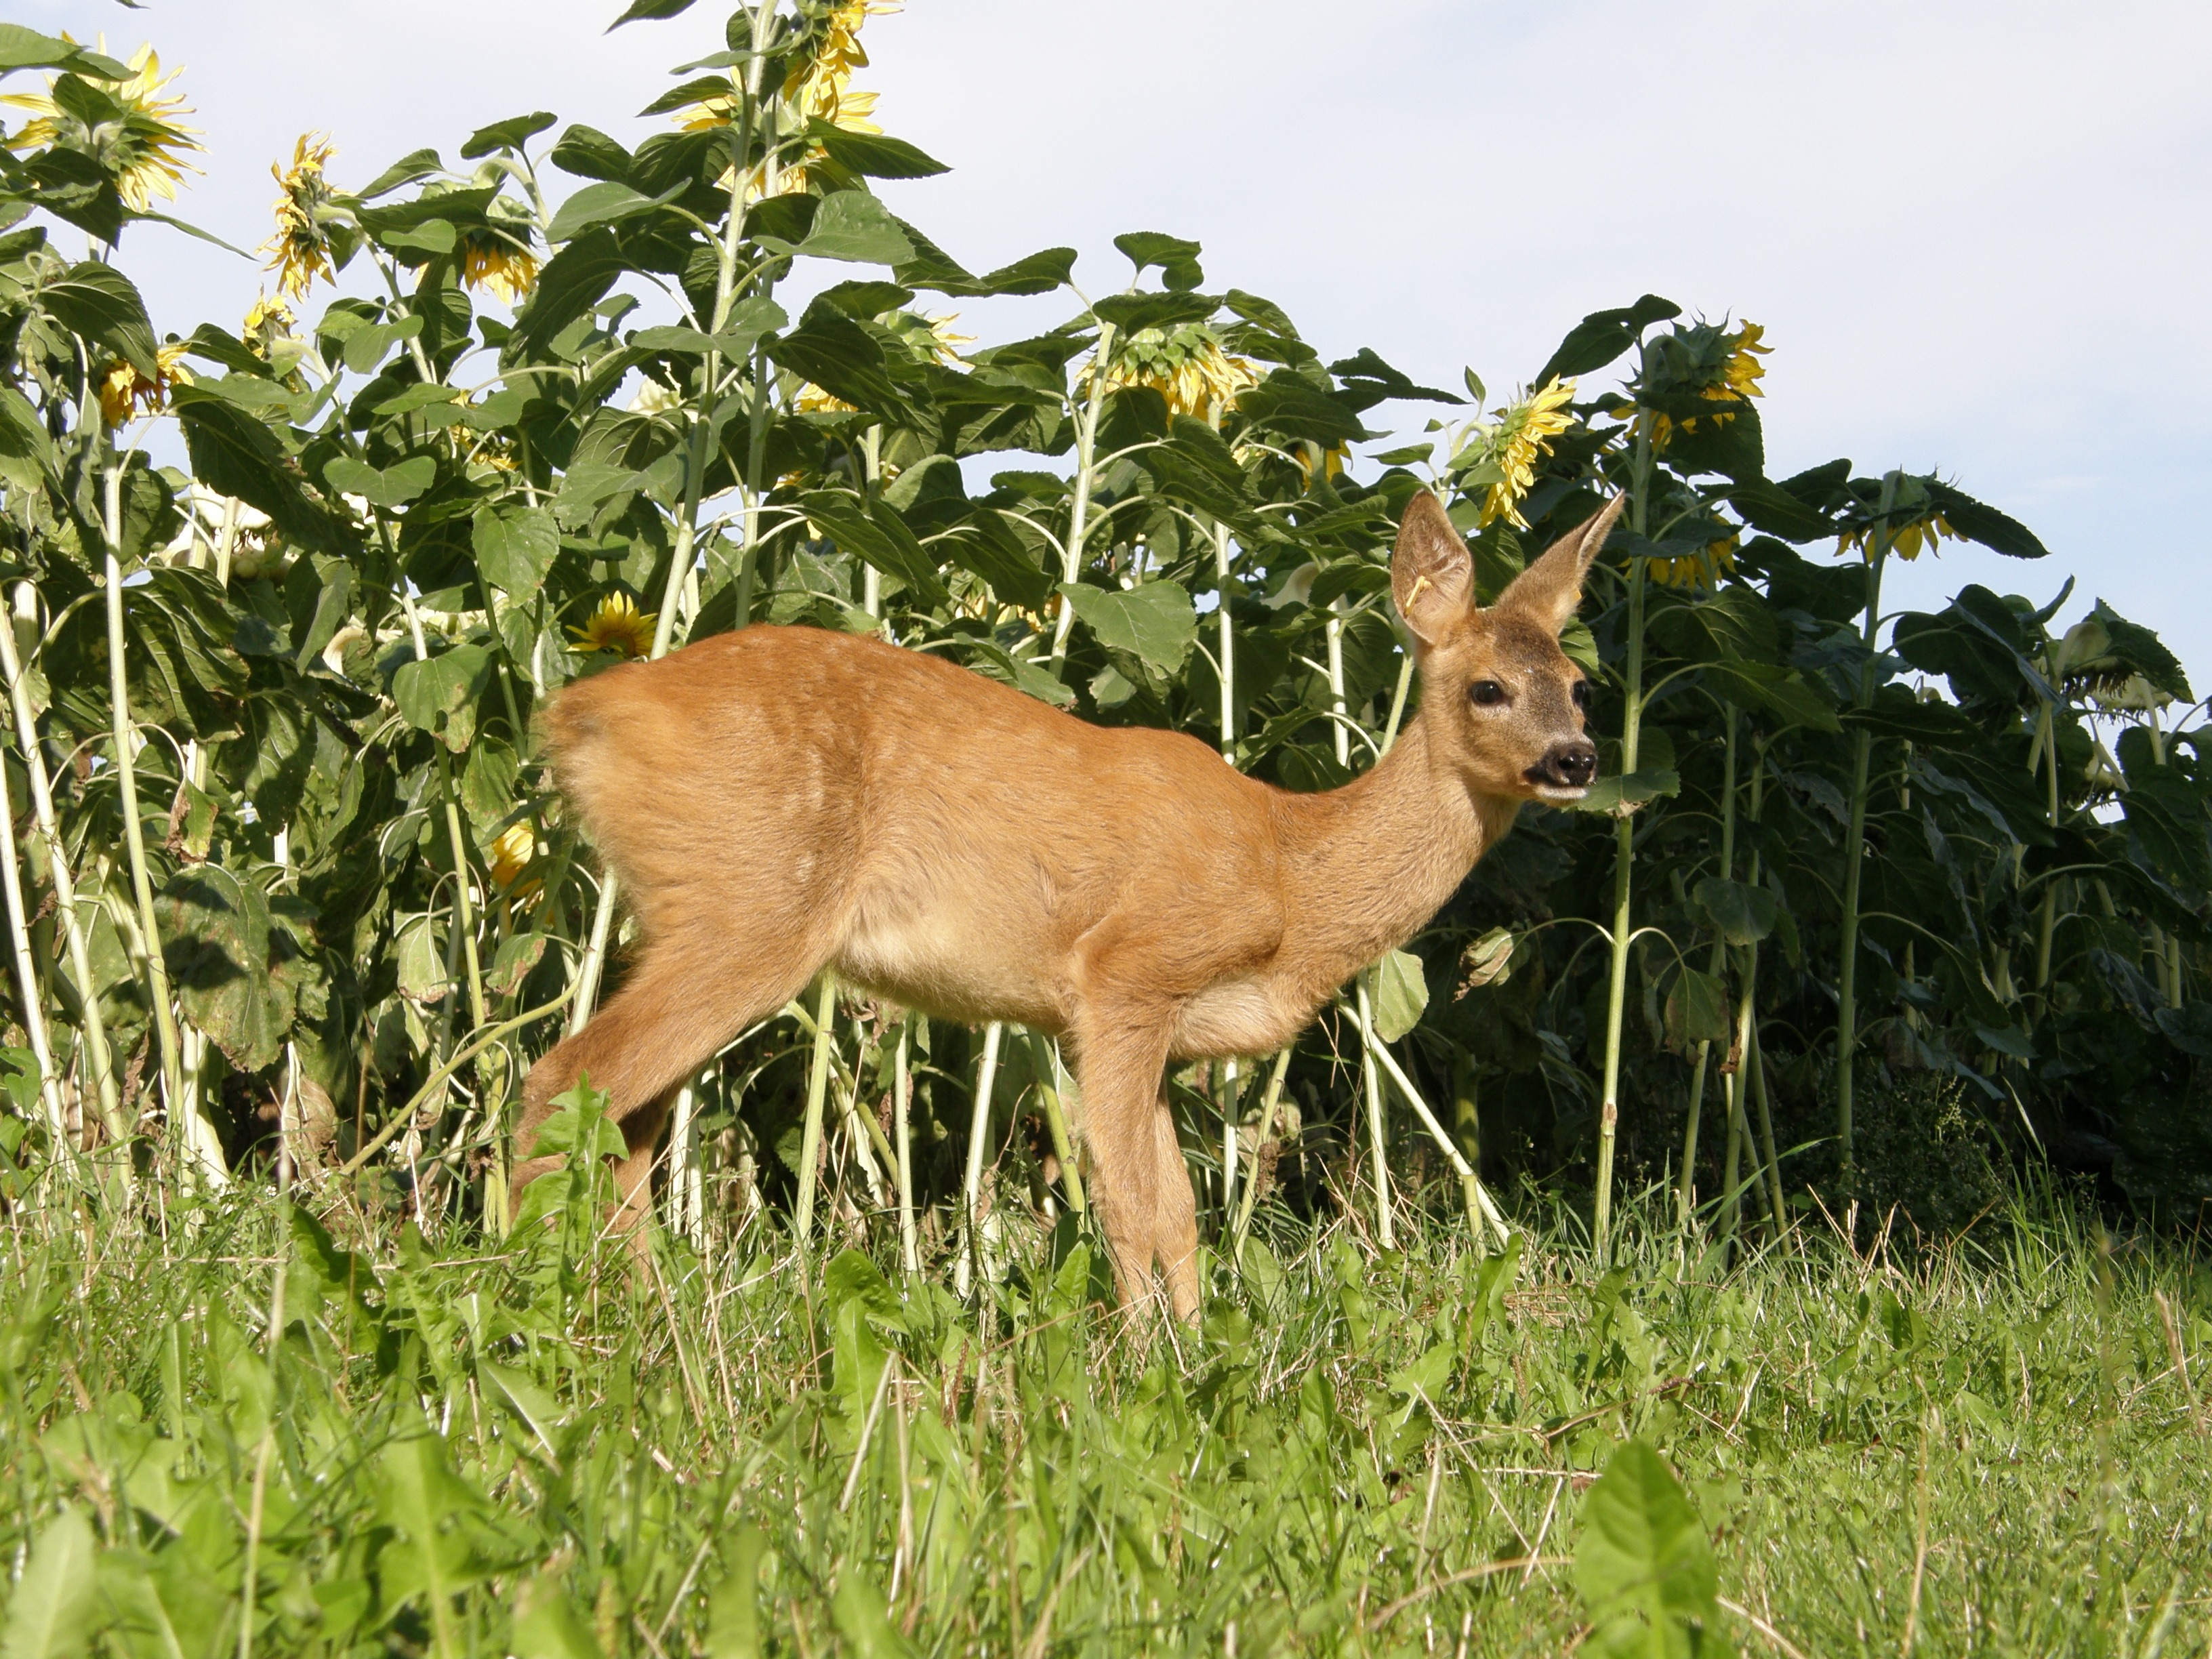
nature, grass, wildlife, deer, grazing, mammal, fauna, fawn, sunflower, austria, vertebrate, free running, white tailed deer, camel like mammal, hand rearing